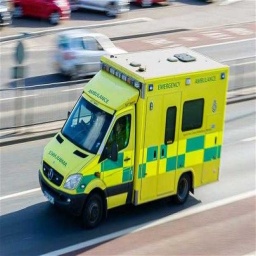
Label: ambulance